Kat Pi Ya

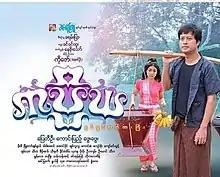
Film Poster

Kat Pi Ya is a 2017 Burmese drama film, directed by Ko Zaw (Ar Yone Oo) starring Pyay Ti Oo, Phway Phway, Kaung Pyae. The film, produced by Khayay Phyu Film Production premiered in Myanmar on June 30, 2017.